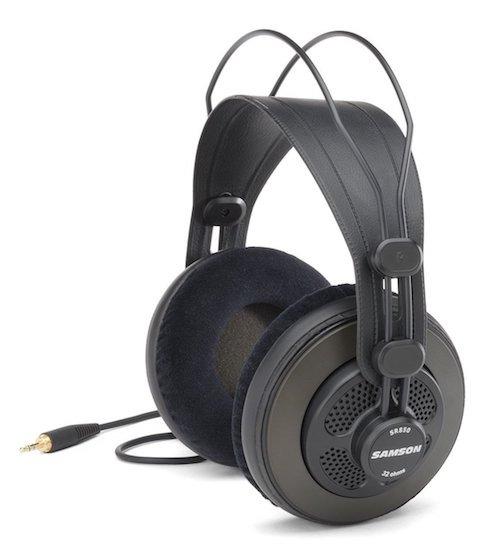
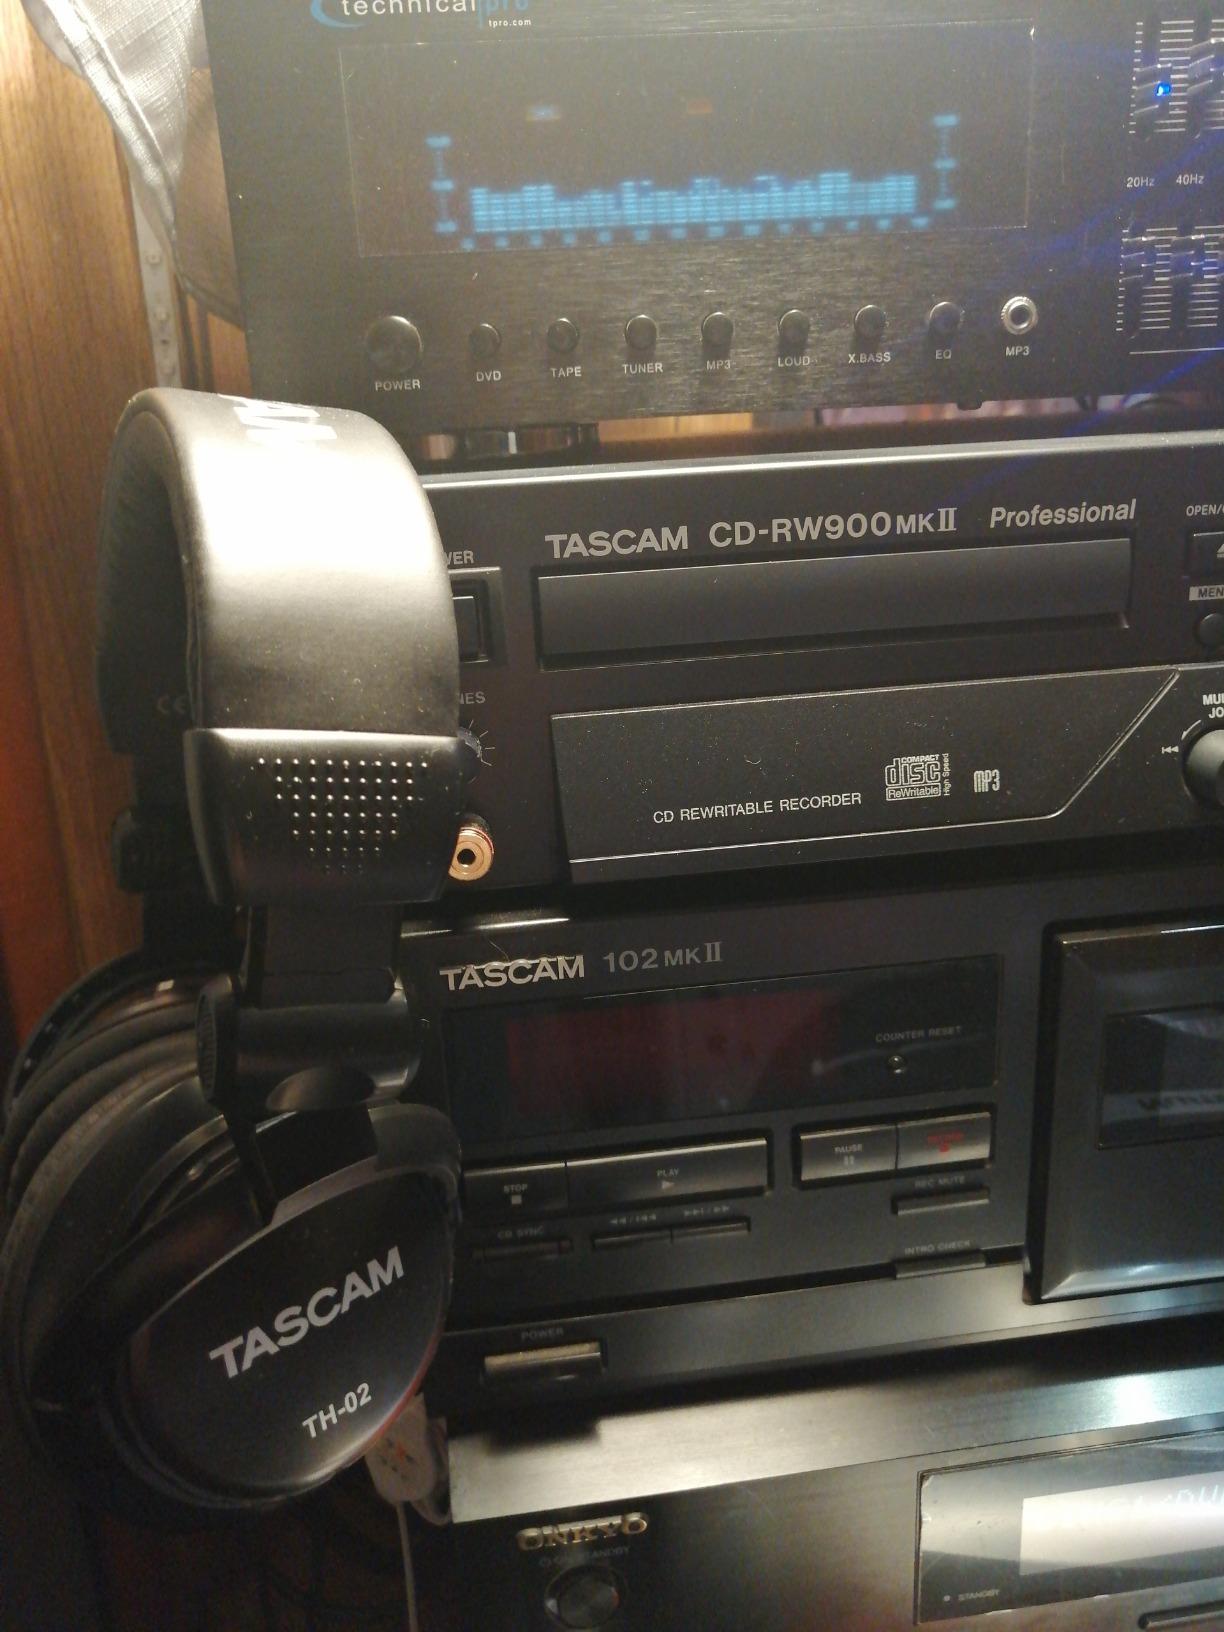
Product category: headphones
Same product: no